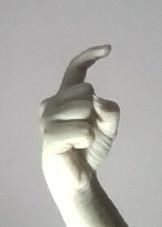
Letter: ra